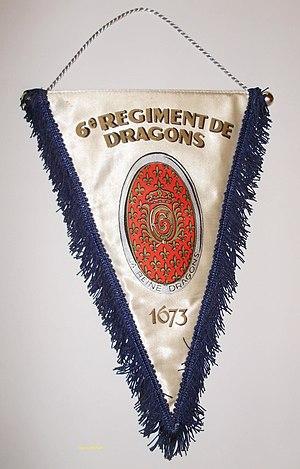
fanion du 6eme Dragons à Saarburg
Le 6ᵉ régiment de dragons, est une unité de cavalerie de l'armée française, créé sous la Révolution à partir du régiment de La Reine dragons, un régiment français d'Ancien Régime et dissous en 1992.